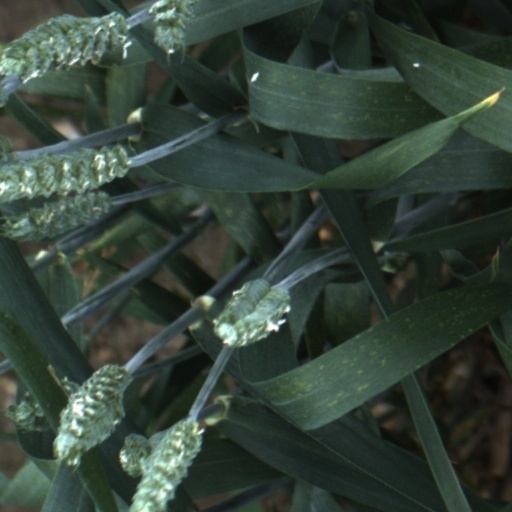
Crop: wheat